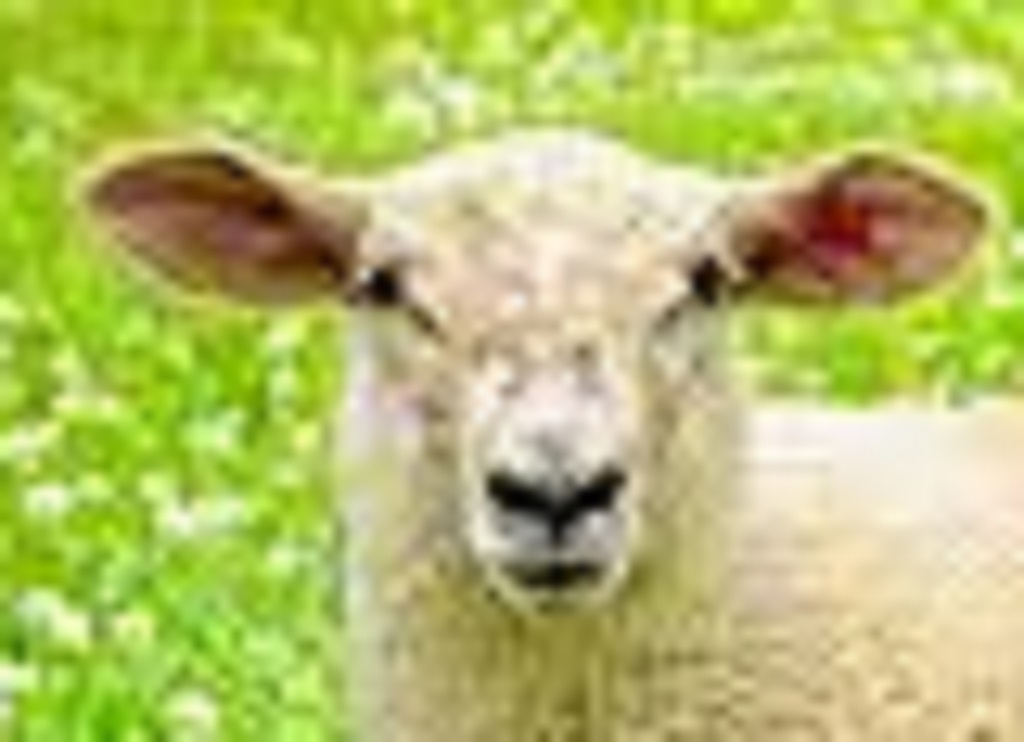
Label: no pain